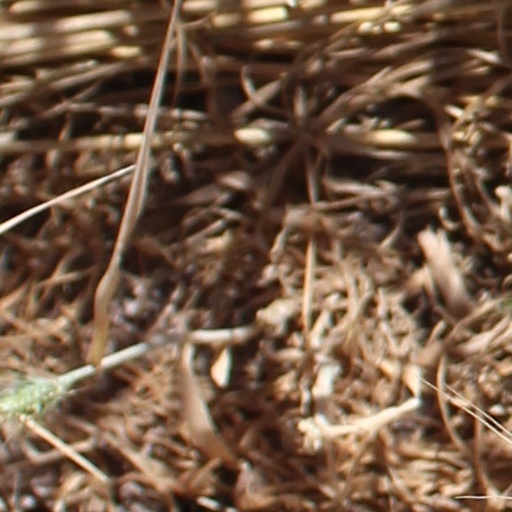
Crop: wheat